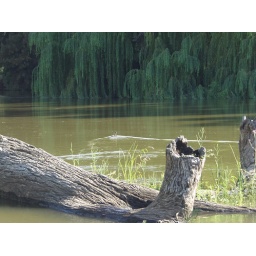
Pacific black duck and five ducklings, rescued from a swimming pool and released in the river.